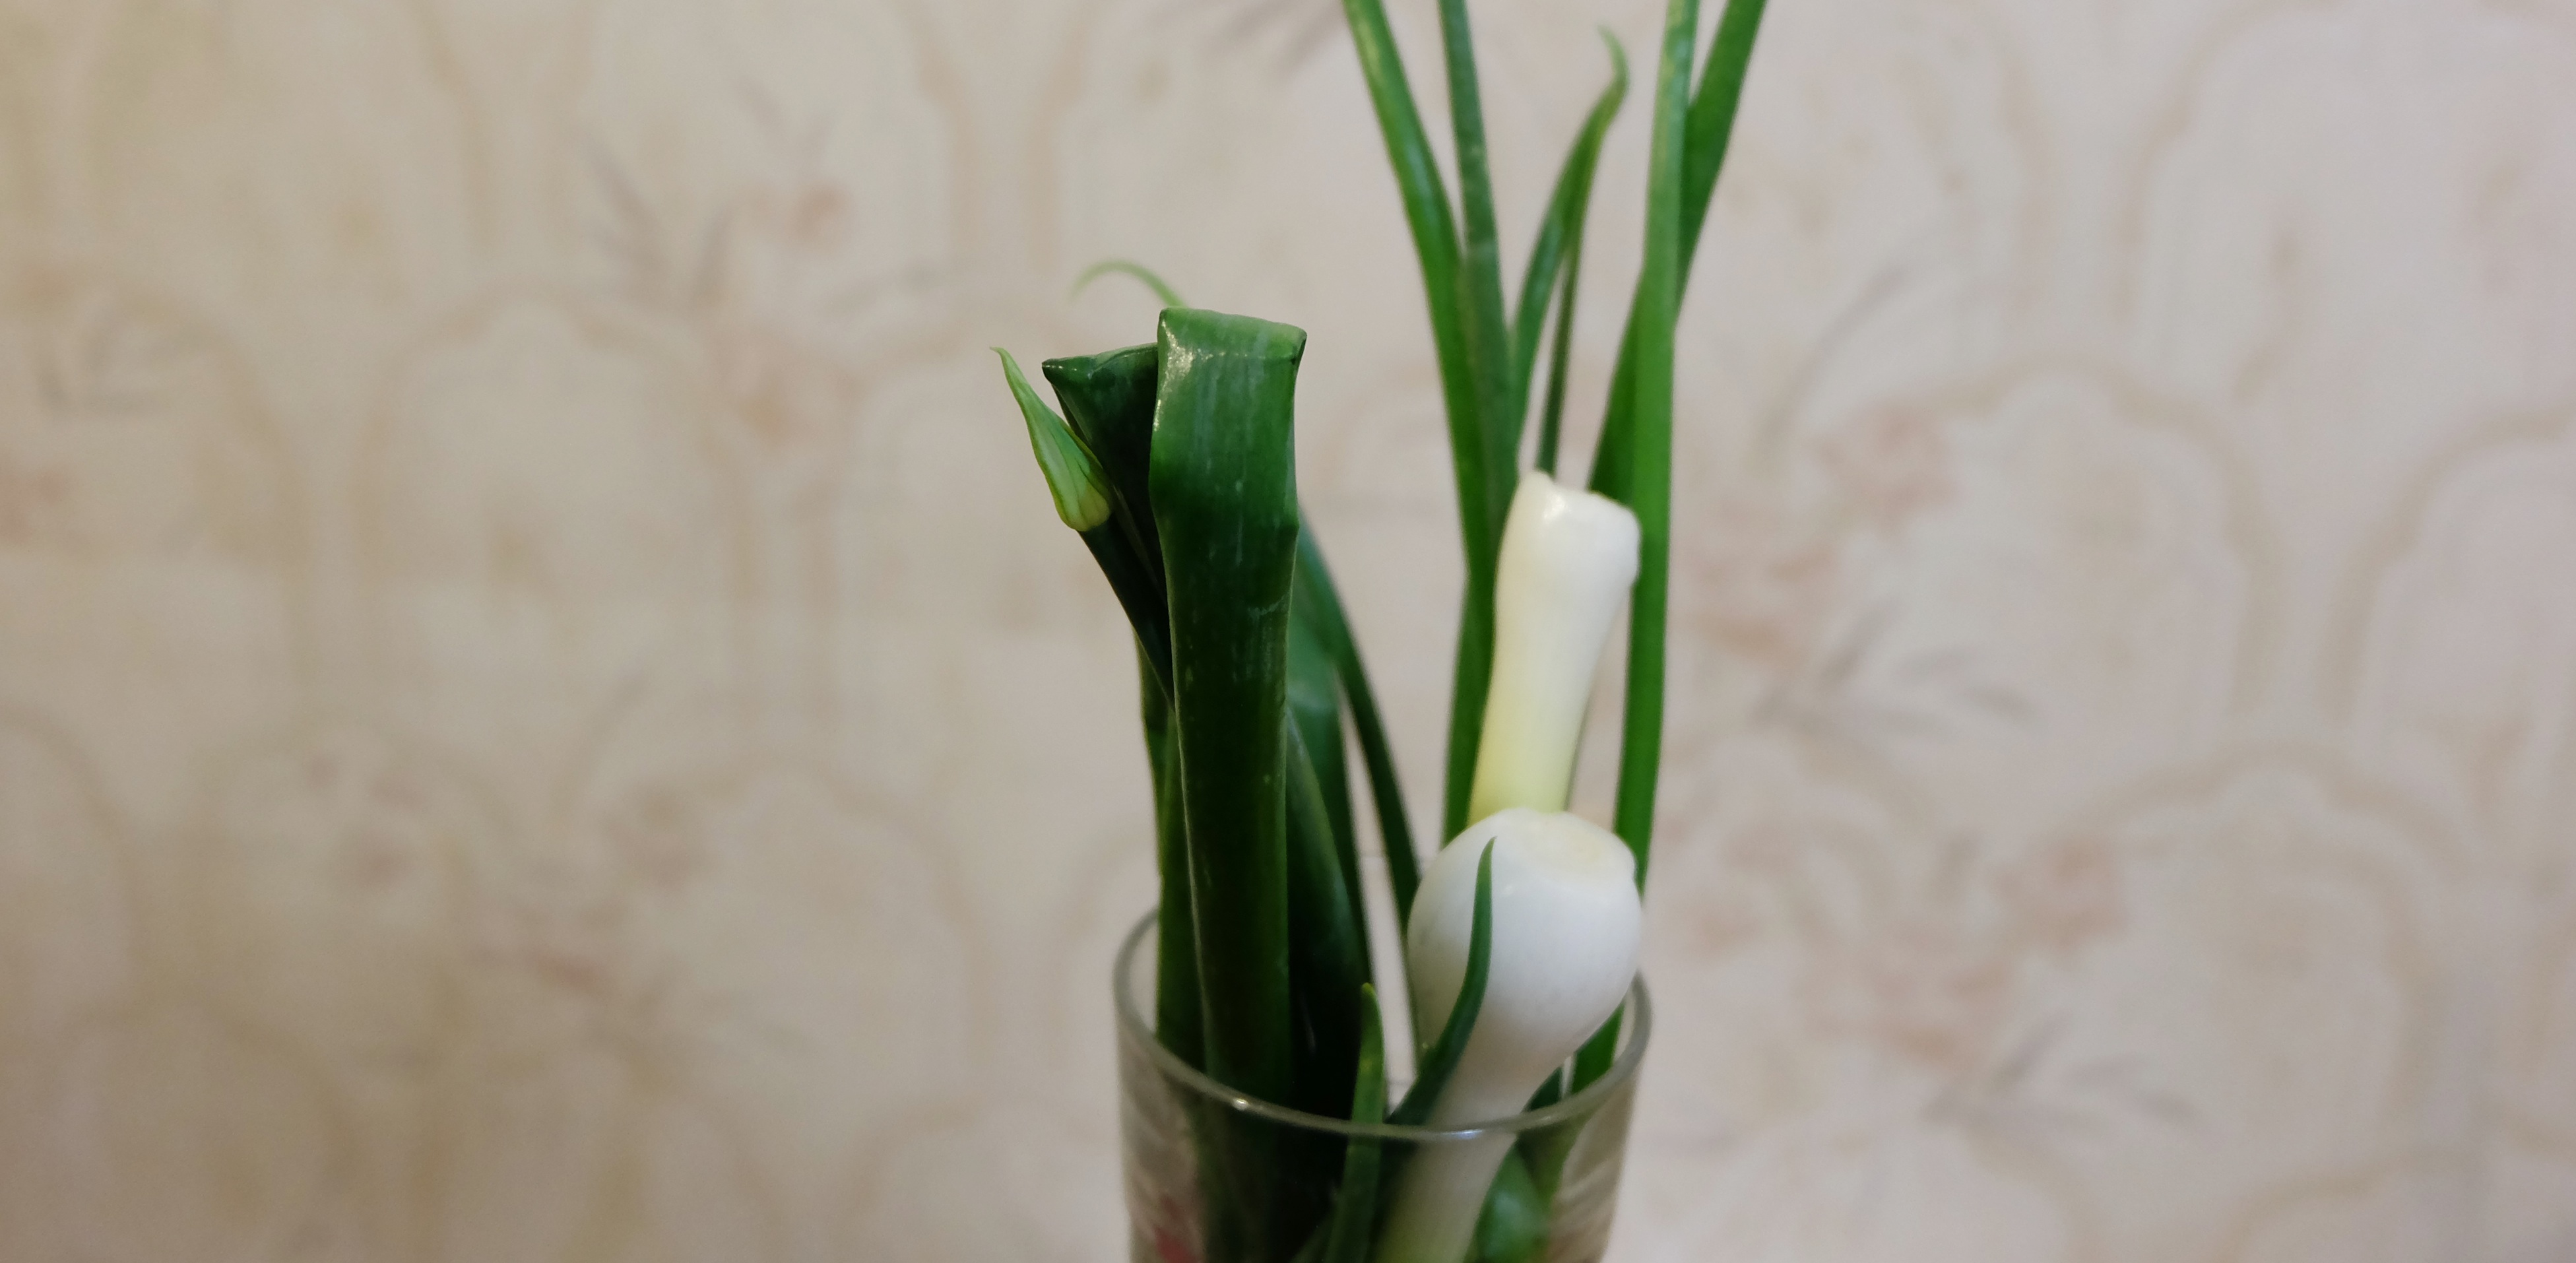
plant, flower, vase, food, green, produce, floristry, flowering plant, flower bouquet, floral design, grass family, plant stem, land plant, flower arranging